Mata Kuan Rani Temple

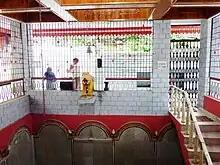
Entrance to Mata Kuan Rani Temple

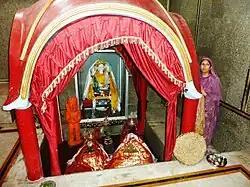
Temple shrine and attendant

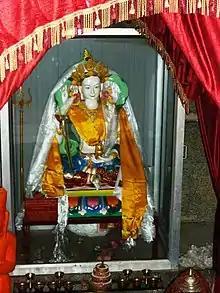
Princess Mandarava statue in shrine.

The Mata Kuan Rani Temple, or 'Princess of the Well Temple', is situated near the bank of the Beas River in the town of Mandi, Himachal Pradesh, India. This is the place where the princess Mandarava was imprisoned by her father.